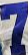
Number: 7